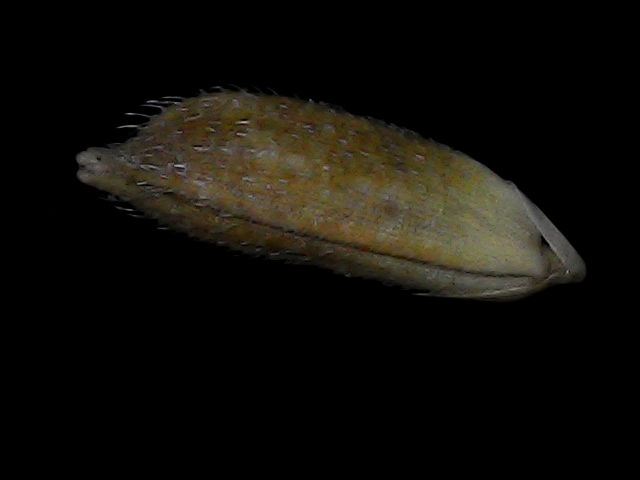
Rice variety: Bd93